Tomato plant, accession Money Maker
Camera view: vertical (180 deg); turntable rotation: 120 degrees
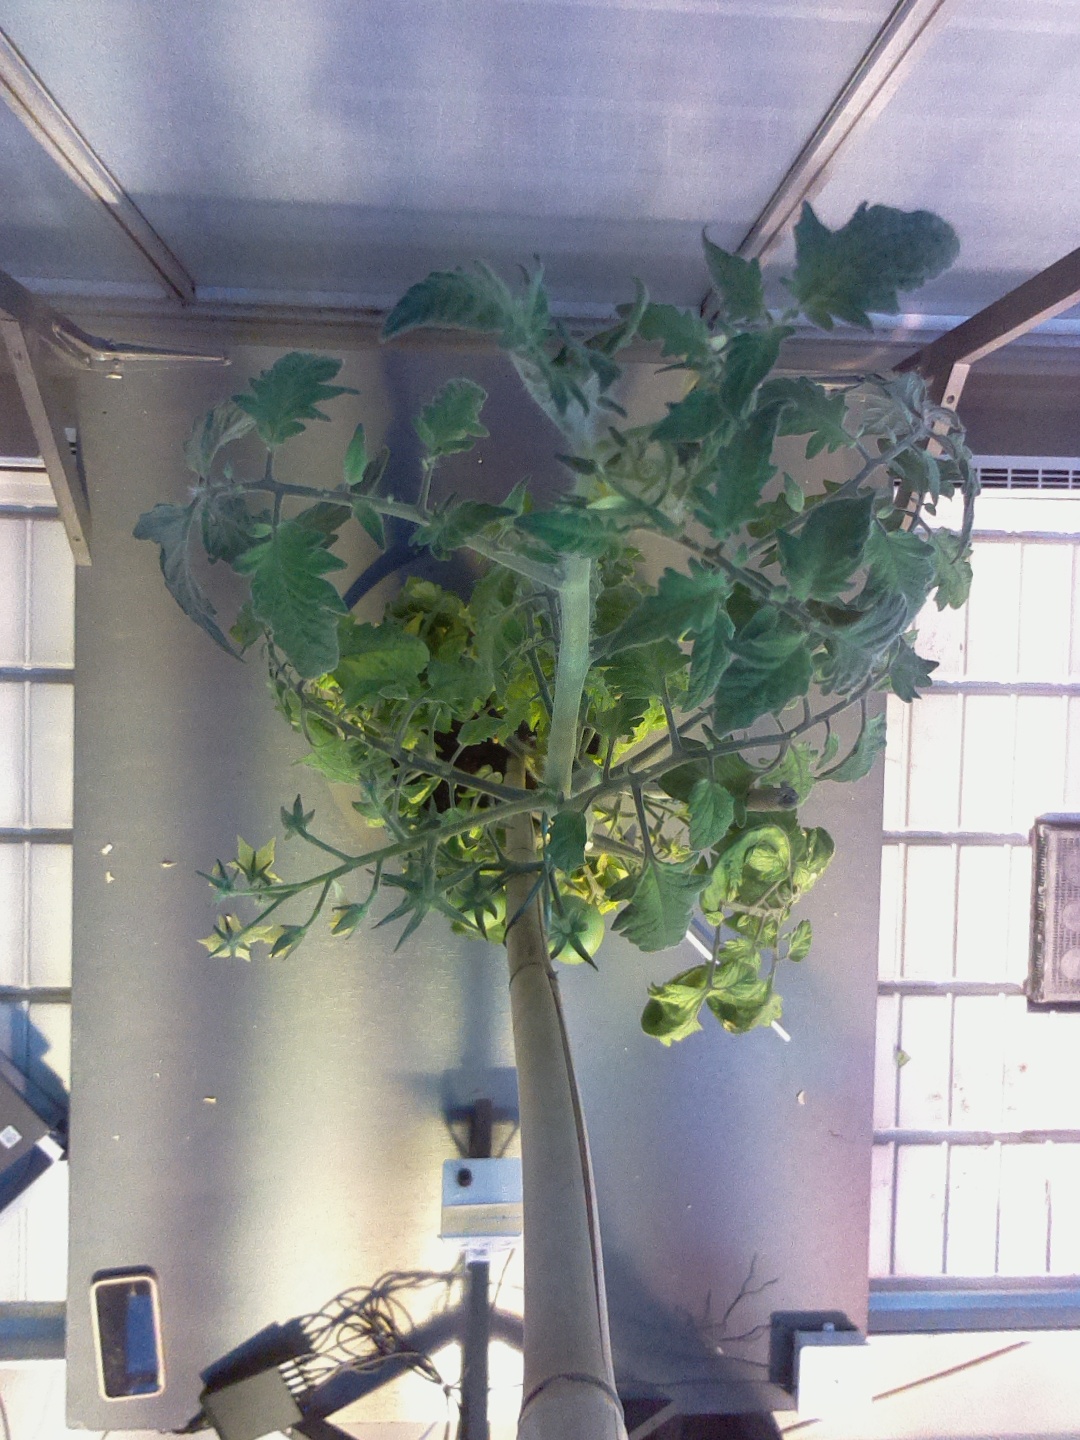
BBCH growth stage 74: 40%-50% of final fruit size